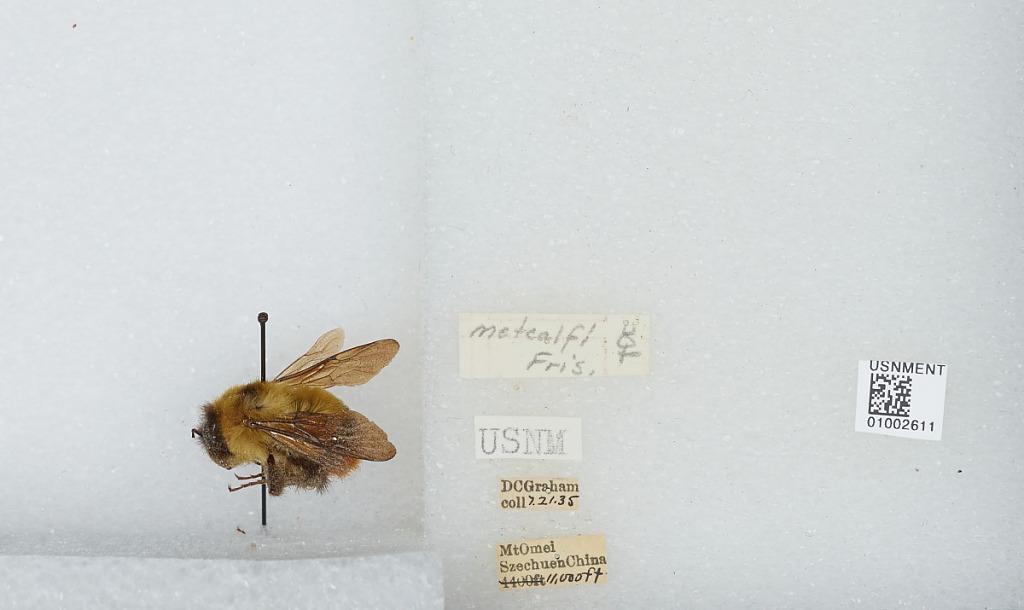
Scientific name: Bombus (Orientalibombus) braccatus Friese
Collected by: D. Graham
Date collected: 1935-7-21
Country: China
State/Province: Sichuan
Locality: Mount Emei
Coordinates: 29.5197, 103.332
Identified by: Frison, T. H.